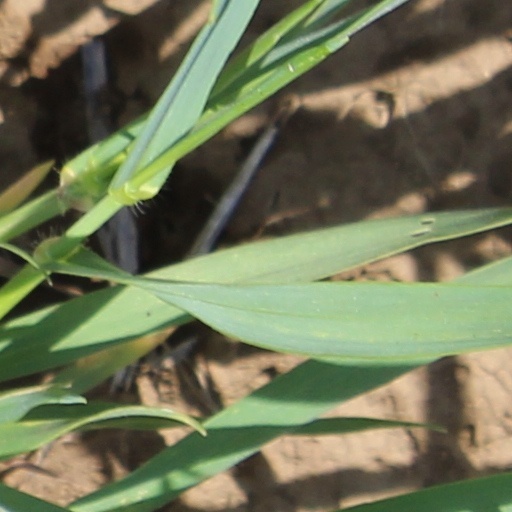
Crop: wheat